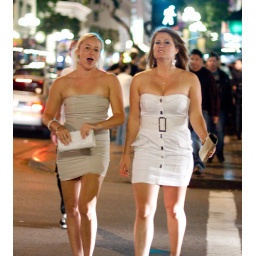
two girls heading across the street in the Gaslamp Quarter San Diego